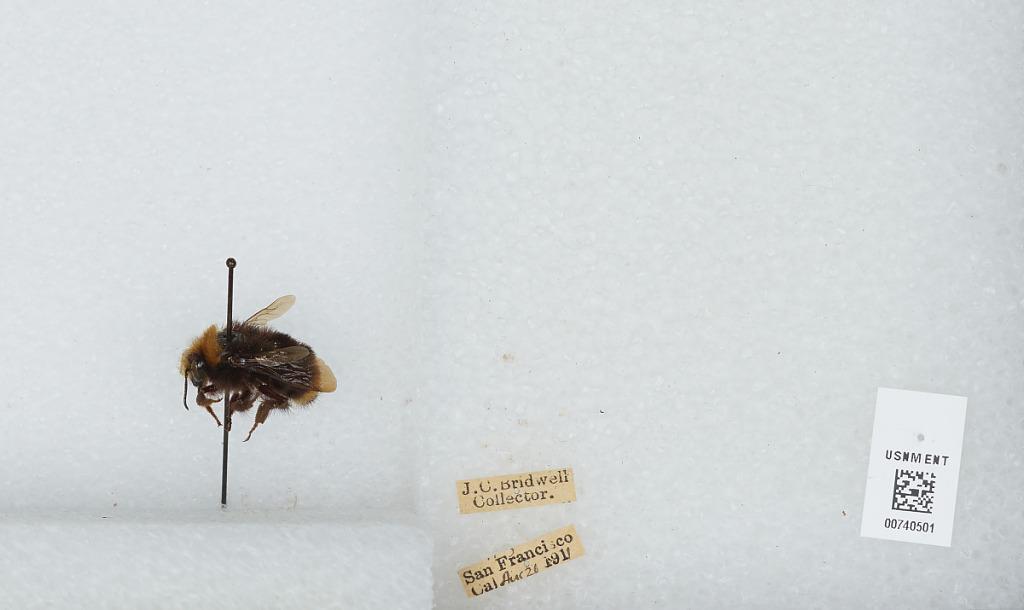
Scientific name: Bombus (Pyrobombus) caliginosa (Frison)
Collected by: J. Bridwell
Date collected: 1911-8-20
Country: United States
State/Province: California
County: San Francisco
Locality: San Francisco
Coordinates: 37.78, -122.42